Eden Black

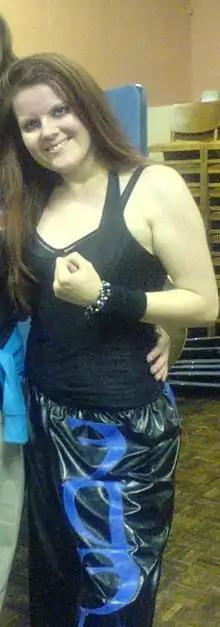
Eden Black after her final match

"The Jezebel" Eden Black (born 28 January 1981) is the ring name of a retired British professional wrestler who wrestled internationally on the independent circuit in promotions such as Real Quality Wrestling, Shimmer Women Athletes and ChickFight among others. She was known for her wrestling attire, choosing loose-fitting street clothes similar in style to Homicide, her strike-based style of fighting and her relationship with fellow wrestler JP Monroe. "Fighting Spirit Magazine" exclusively named her and rival Jetta as "spearheading a revolution in British wrestling" with regards to serious female wrestling.